Albert T. Church

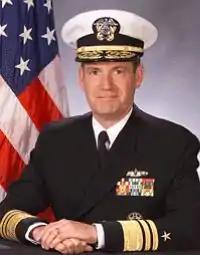

Albert Thomas Church III (born 1947) is a retired vice admiral in the United States Navy. Church served as on active duty for 36 years, retiring as a vice admiral in 2005. During his service he commanded two warships, the Navy's largest shore installation at Naval Station Norfolk, Virginia, and was the longest-serving budget director of the Navy (1998–2002). Church also served as the Naval Inspector General, during which time he completed a comprehensive review of interrogation techniques used by the Department of Defense in Iraq, Afghanistan, and at Guantanamo Bay, Cuba. He is currently president of Prescient Edge Corporation, a US-based national security services and technology Firm.